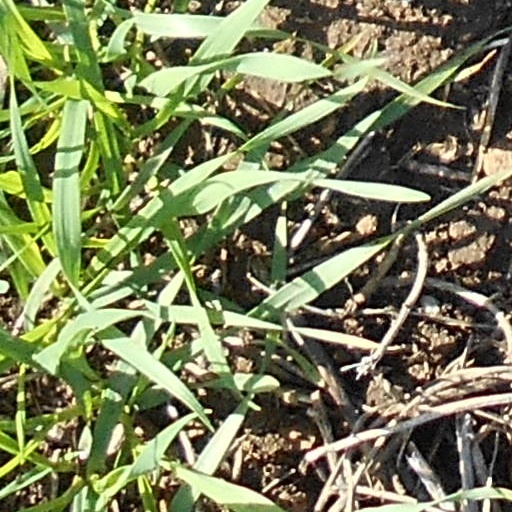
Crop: wheat